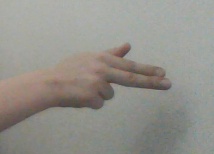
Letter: ghain